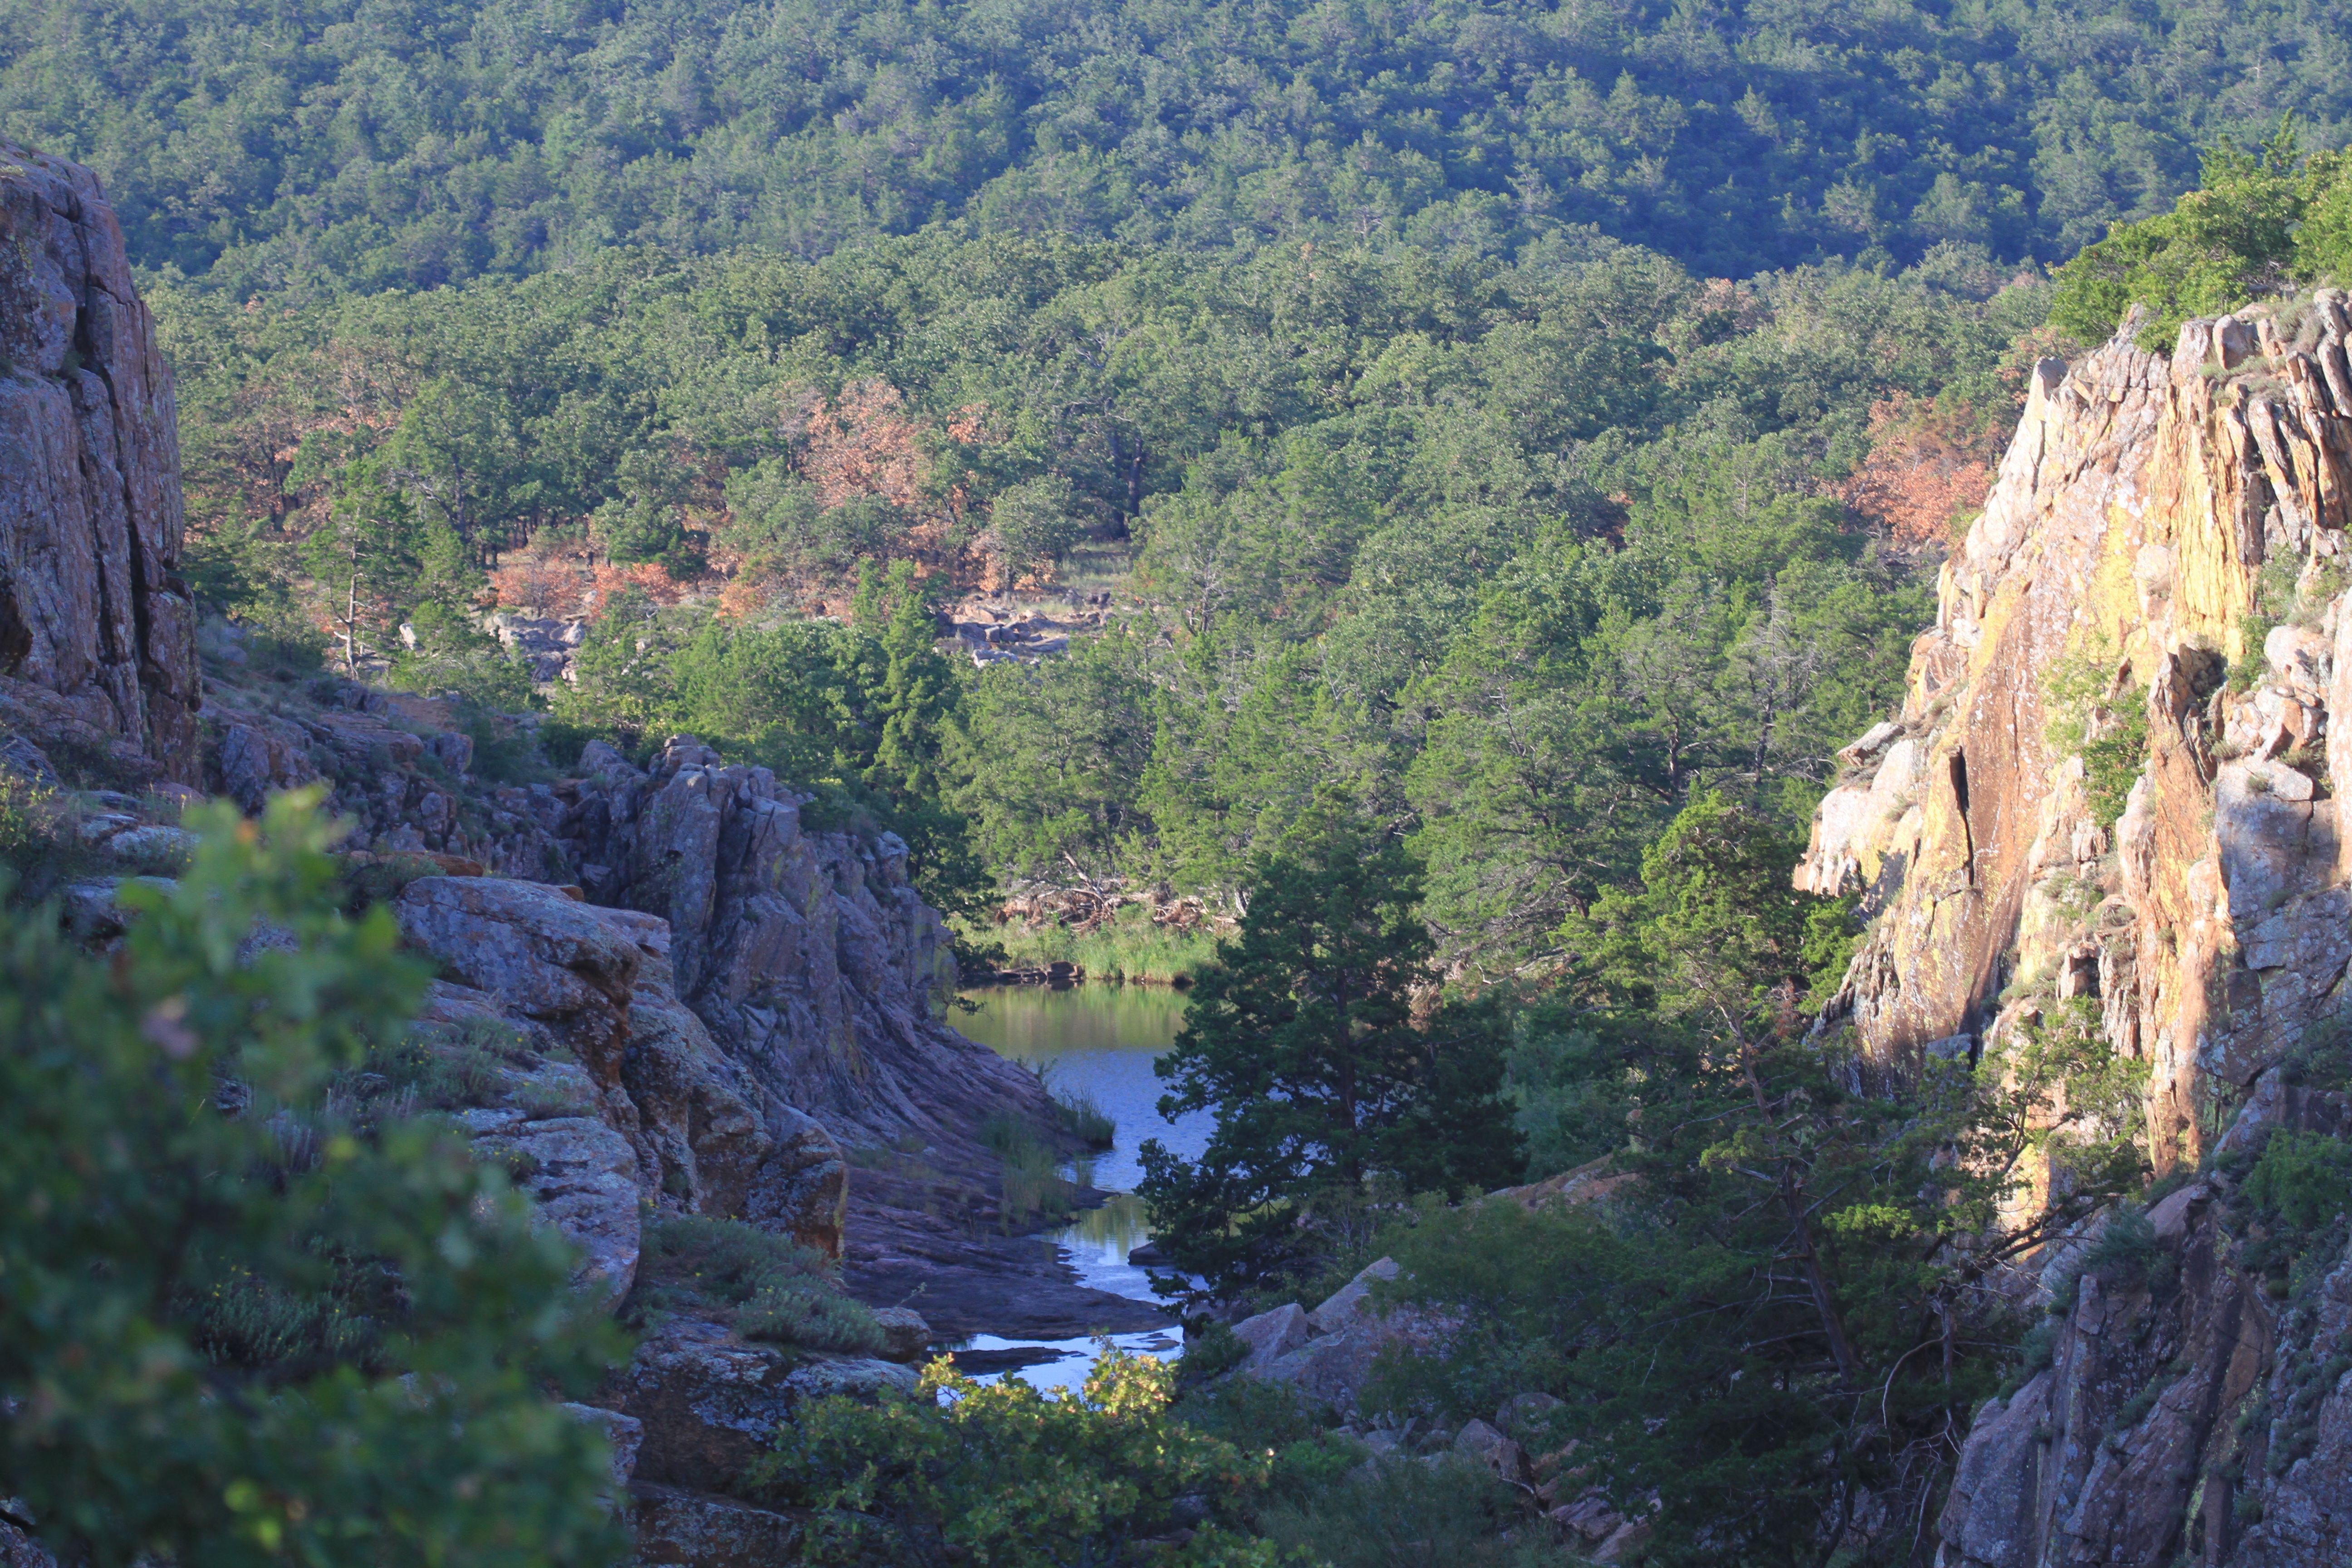
wilderness, mountain, trail, lake, river, valley, mountain range, cliff, park, canyon, terrain, national park, ravine, oklahoma, water feature, ecosystem, larrysmith, wichitamountains, fortyfoothole